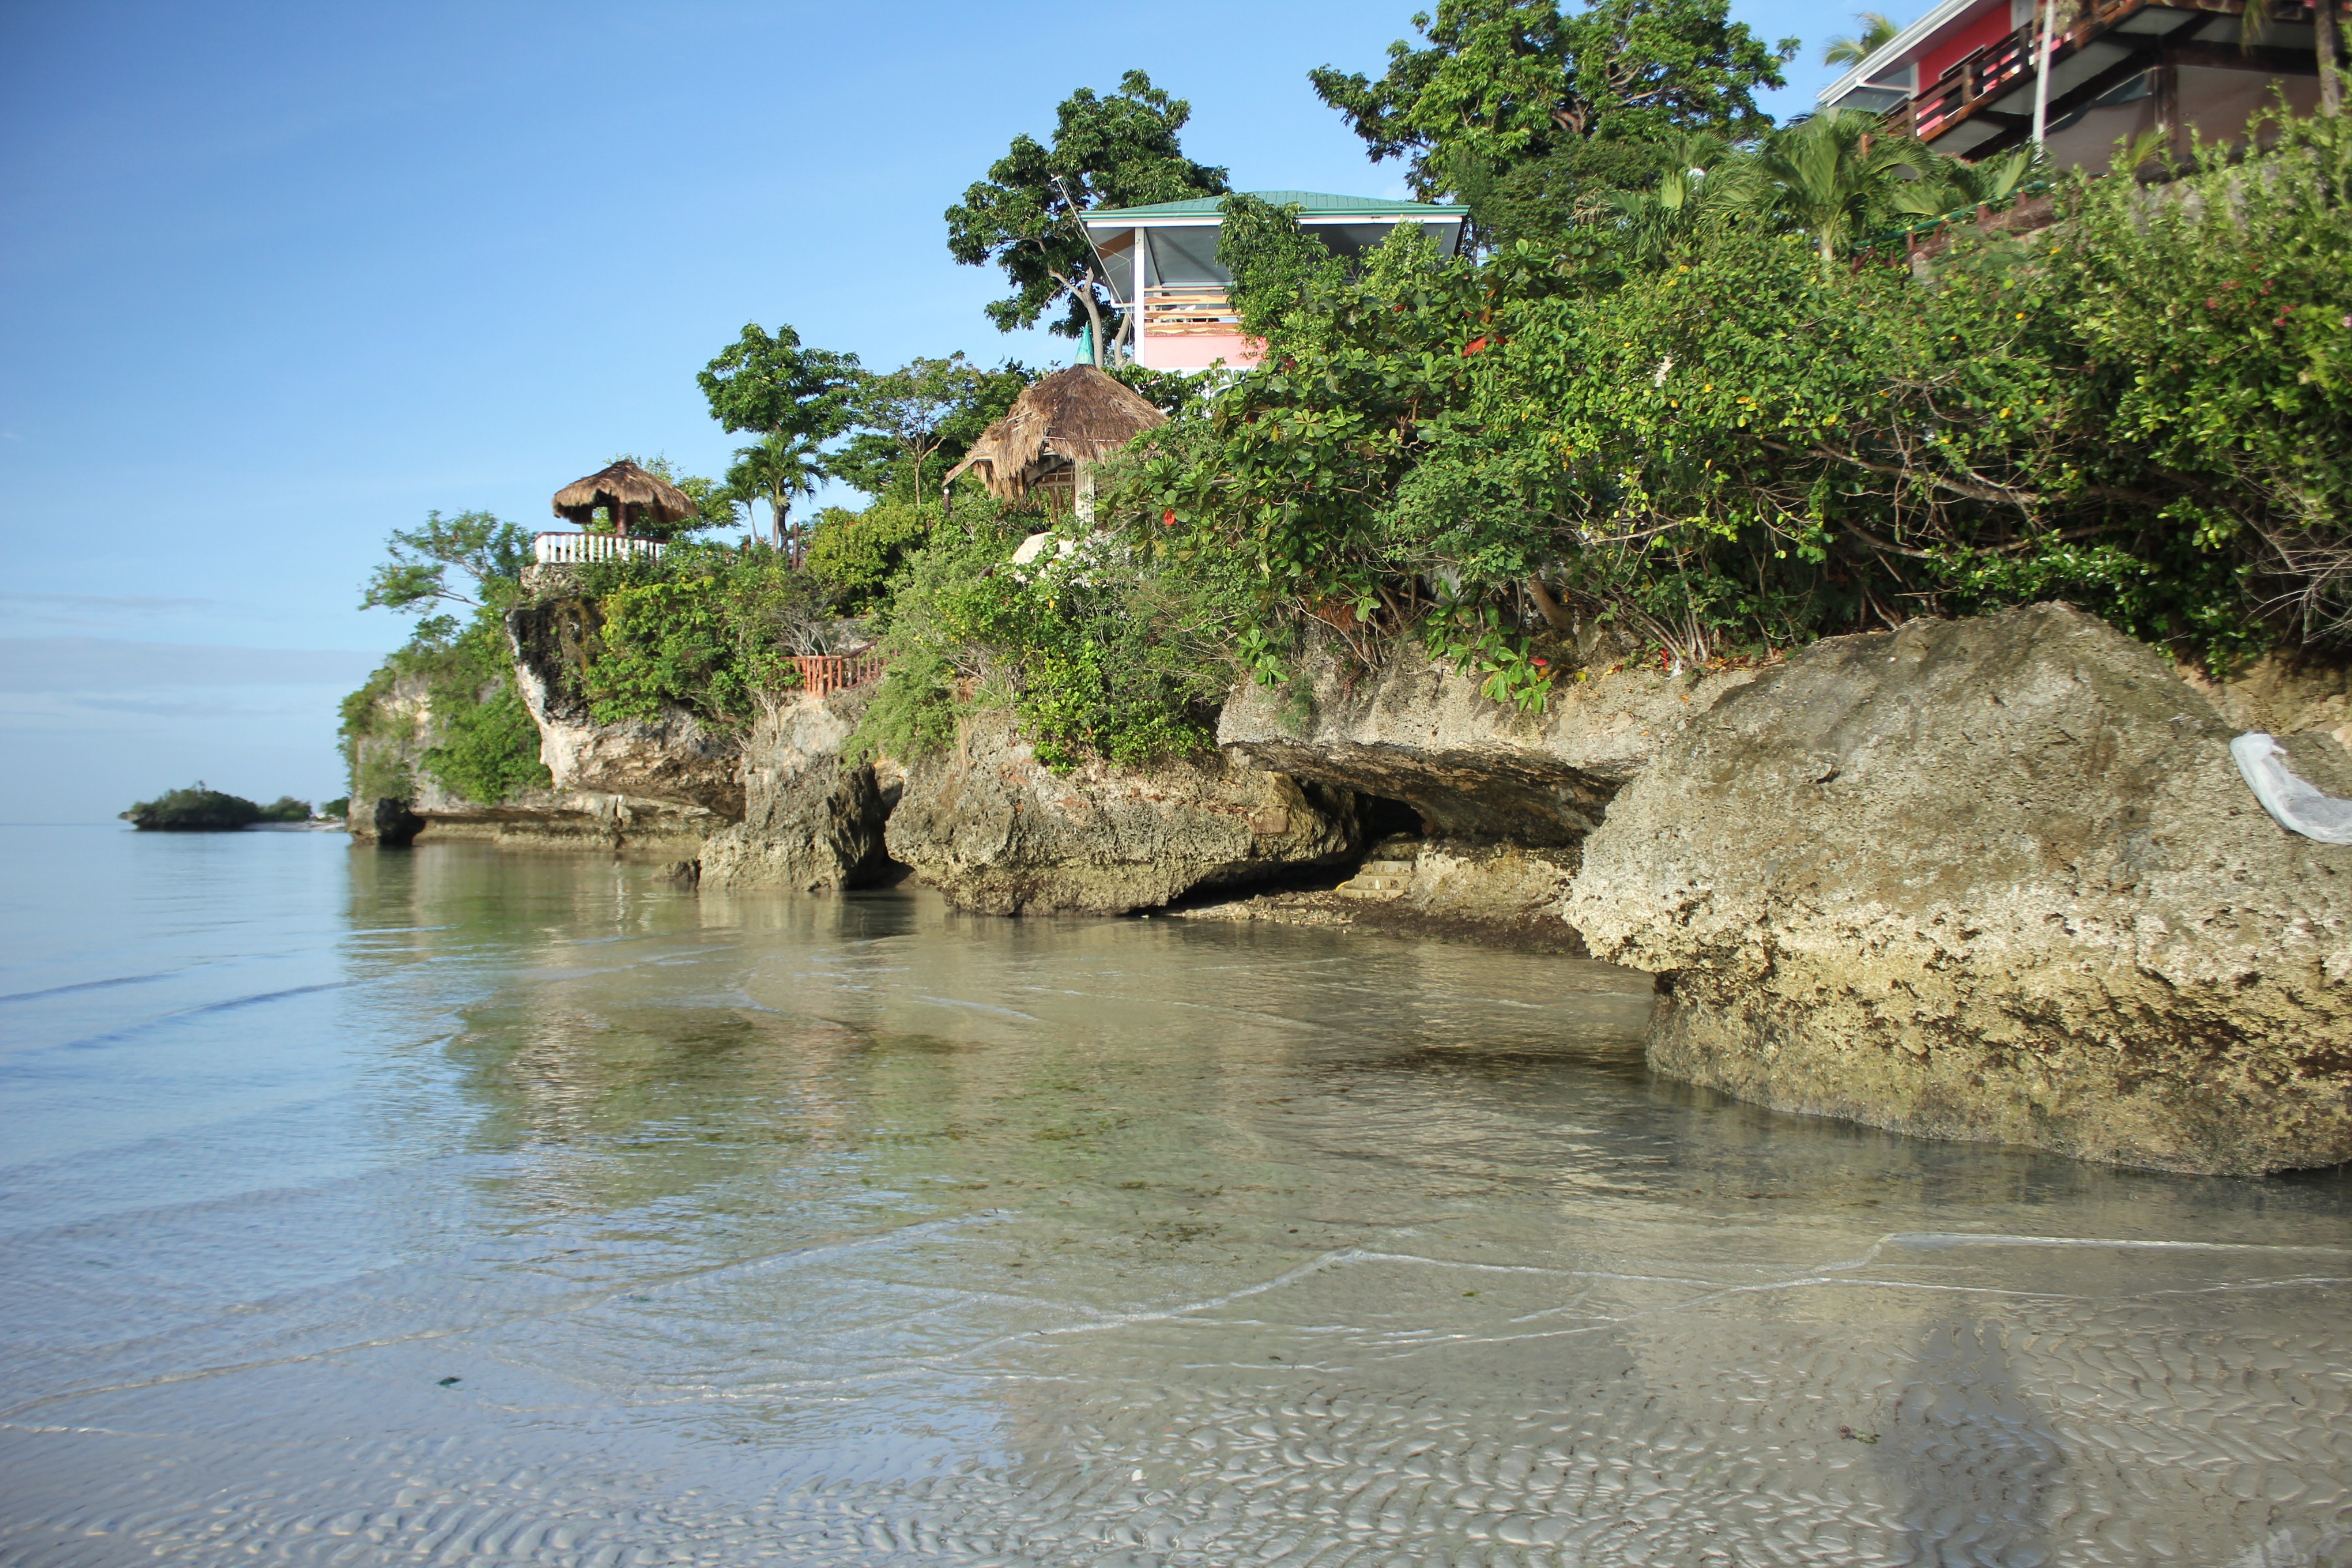
beach, sea, coast, tree, water, nature, outdoor, ocean, sky, coastal, river, vacation, coastline, seaside, environment, scenic, seascape, bay, tourism, marine, philippines, beach resort